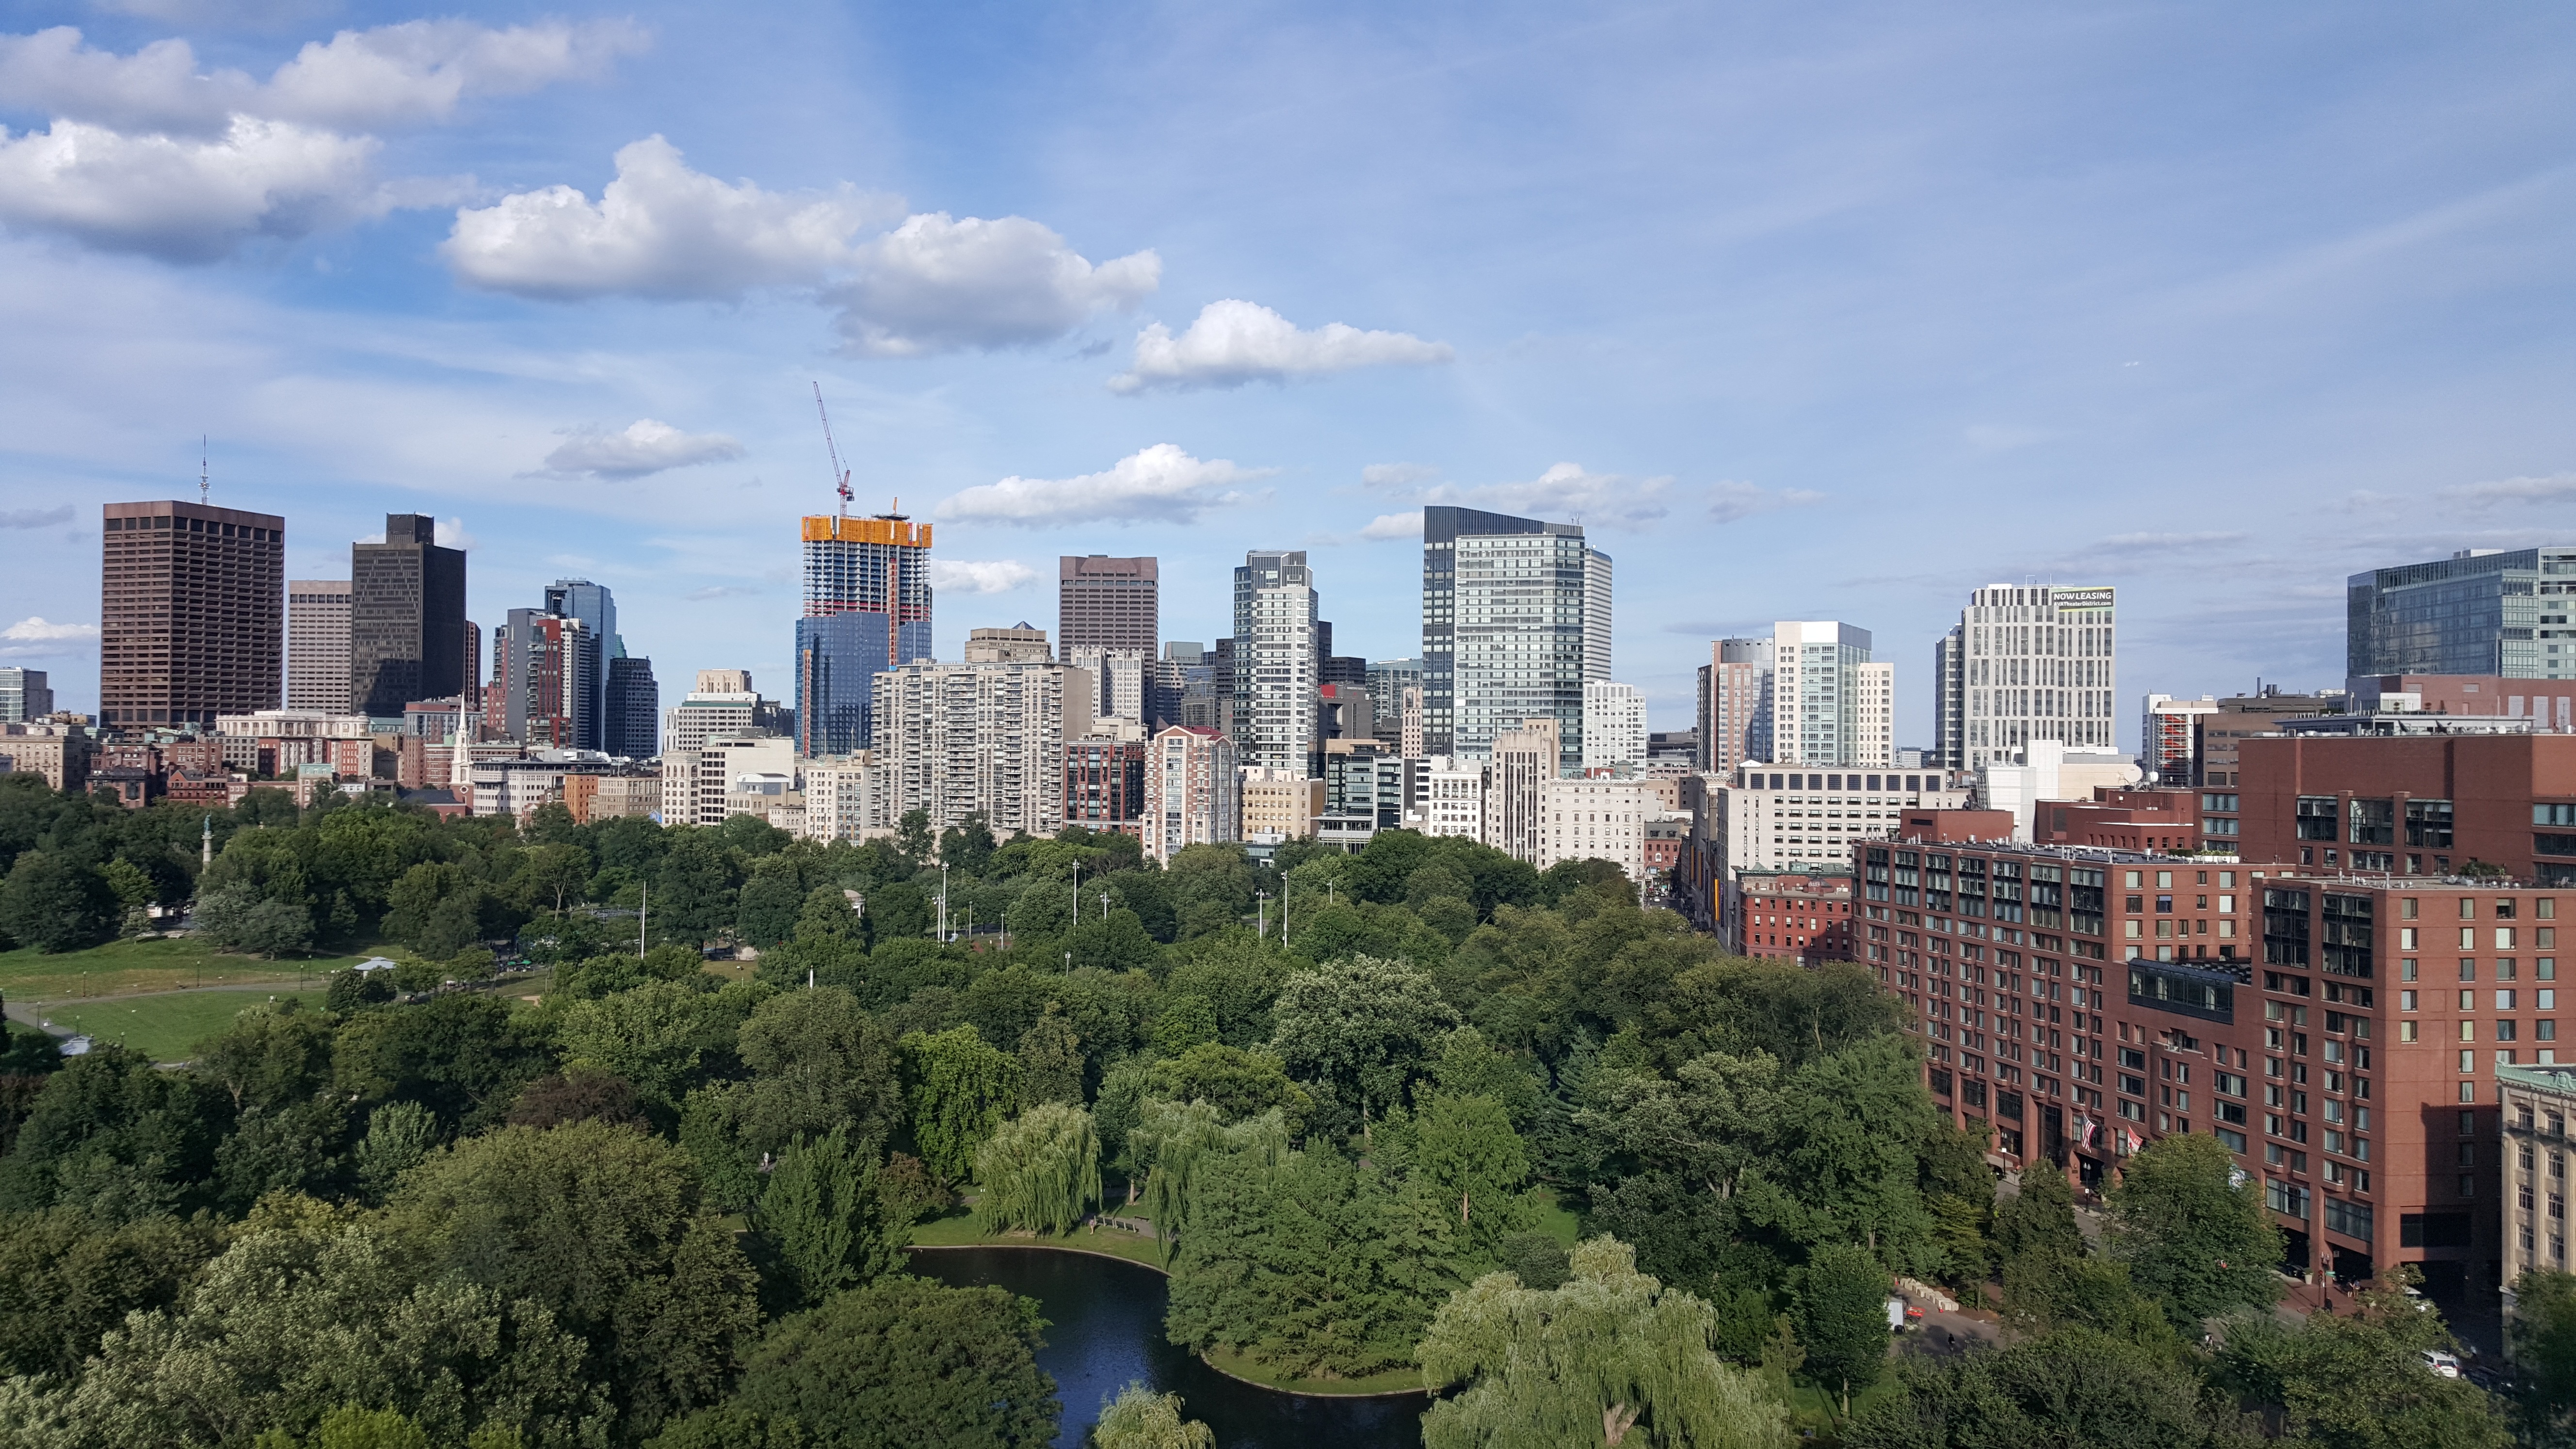
horizon, architecture, skyline, building, city, skyscraper, cityscape, panorama, downtown, park, landmark, business, tower block, boston, metropolis, massachusetts, neighbourhood, urban area, residential area, geographical feature, human settlement, metropolitan area